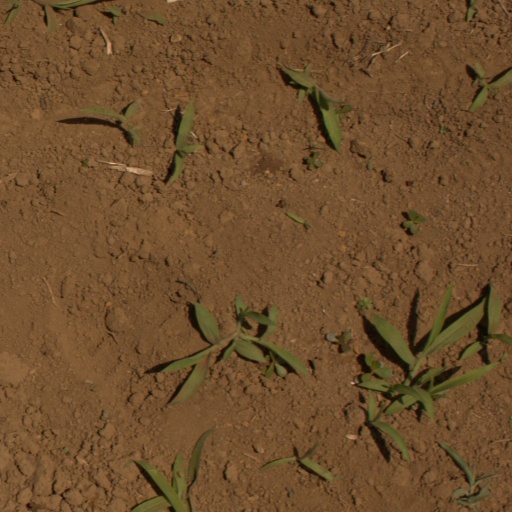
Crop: Jerusalem artichoke